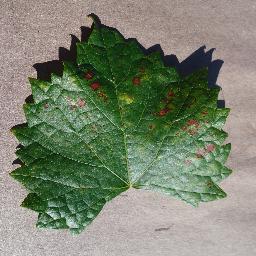
Label: Grape___Esca_(Black_Measles)